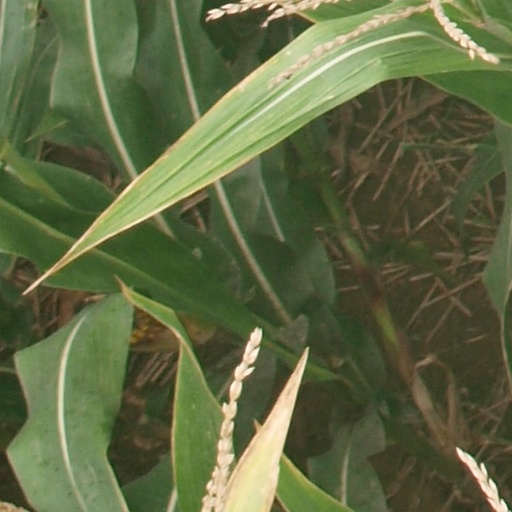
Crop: maize; corn